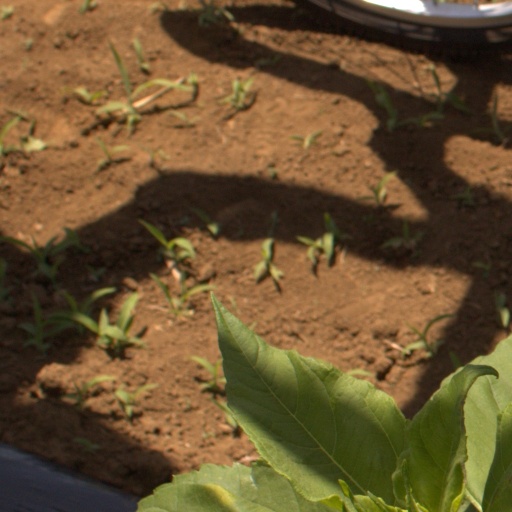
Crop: Jerusalem artichoke